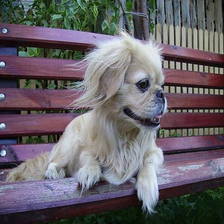
Species: dog
Breed: japanese chin